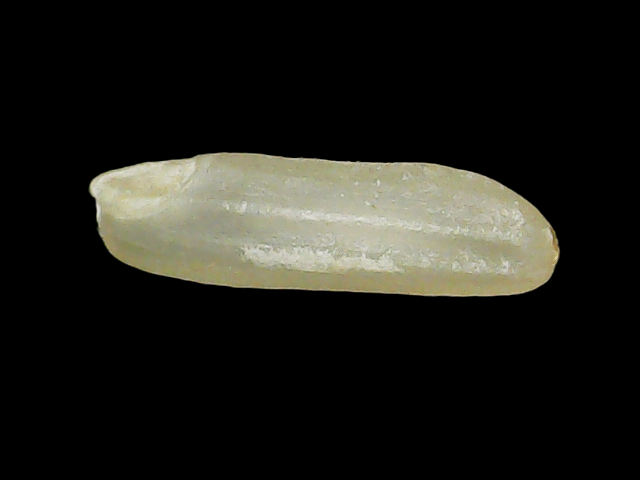
Rice variety: Binadhan21